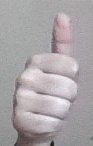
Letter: aleff